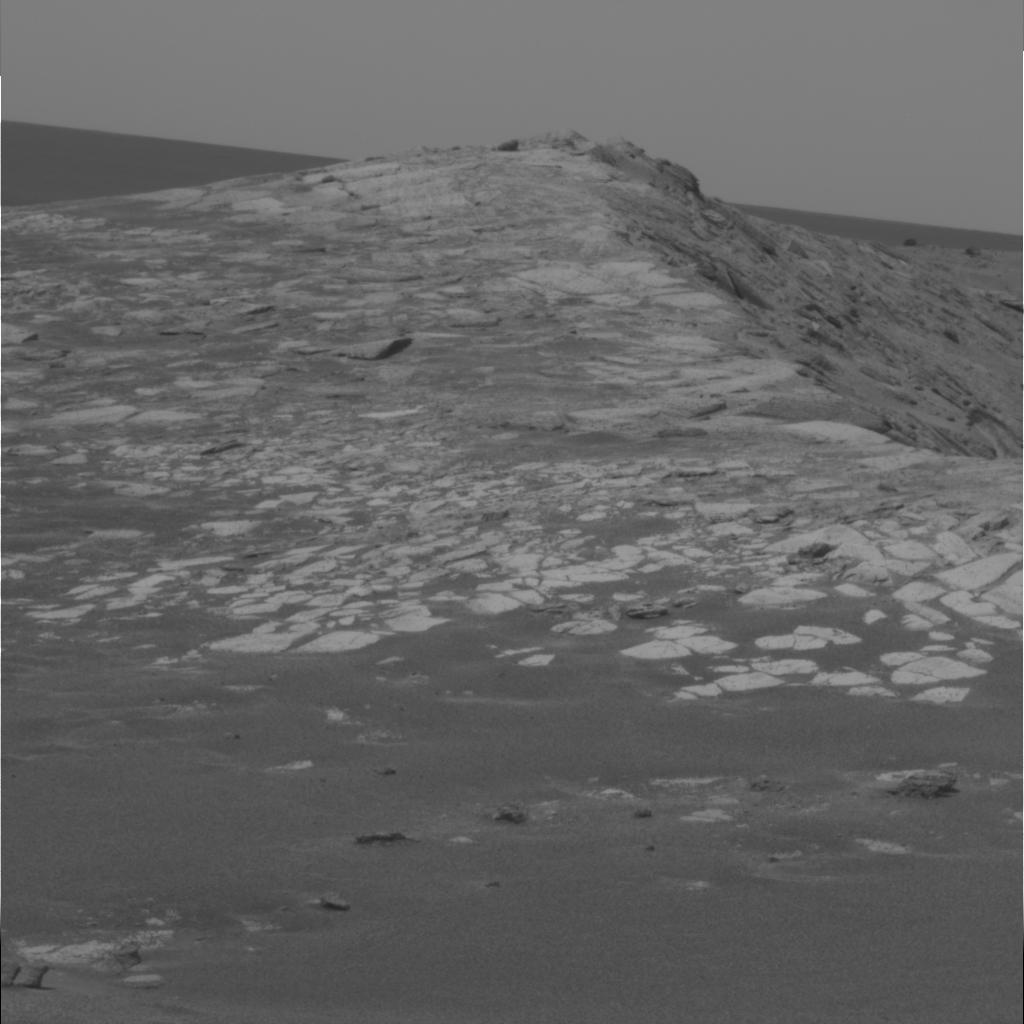
Surface features visible: Rock Outcrops, Rock (Linear Features), Soil, Distant Vista, Sky